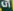
Number: 5